Sibley–Elmdorf Historic District

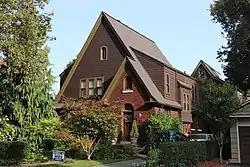
280 Melrose Street

Sibley–Elmdorf Historic District is a national historic district located at Rochester, Monroe County, New York. The district encompasses 840 contributing buildings (486 primary buildings) and 1 contributing site in a predominantly residential section of Rochester. The district developed between about 1904 and 1963, and includes buildings in a variety of architectural styles including Classical Revival, Colonial Revival, Gothic Revival, Tudor Revival, Mission Revival, American Foursquare and Bungalow / American Craftsman. The dwellings reflect designs directed toward a middle-class clientele in a newly developing area of Rochester's Nineteenth Ward. Located in the district is the Westminster Presbyterian Church (now the New Life Fellowship Church, 1915), West High School (now known as the Joseph C. Wilson Magnet High School, 1905) by Rochester architect J. Foster Warner, Walter Spencer Public School #16 (c. 1911), and Aberdeen Square Park (c. 1915).